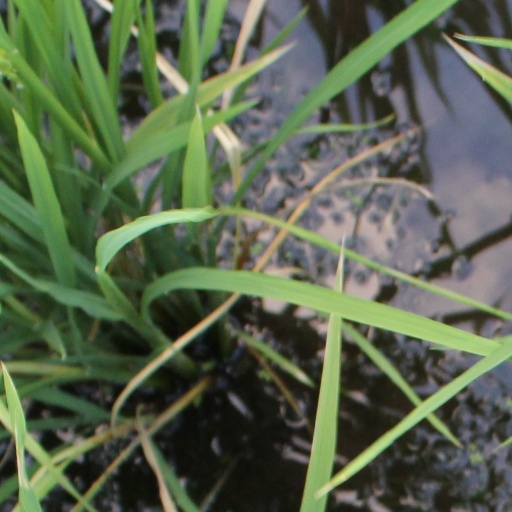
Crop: rice